Delaware Water Gap National Recreation Area

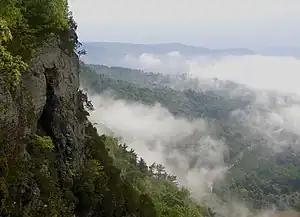
Fog surrounds cliffs looming over the Delaware River whose valley is the core of the historic Minisink region, July 2007

The Delaware River is prone to floods—some resulting from seasonal snow melt or rain run-off from heavy rainstorms. However, record flooding occurred in August 1955 in the aftermath of two separate hurricanes (Hurricane Connie and Hurricane Diane) that passed over the area within the span of one week. On 19 August 1955, the river gauge at Riegelsville, Pennsylvania recorded that the Delaware River reached a crest of 38.85 feet, or 16.85 feet above flood stage.